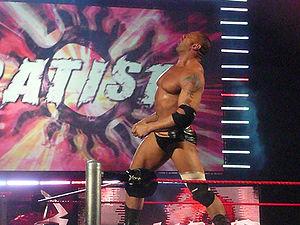
L’édition 2010 d’Extreme Rules est une manifestation de catch télédiffusée et visible uniquement en paiement à la séance. L'événement, produit par la World Wrestling Entertainment, a eu lieu le 25 avril 2010 dans la salle omnisports 1st Mariner Arena à Baltimore, dans le Maryland. Il s'agit de la deuxième édition d'Extreme Rules, pay-per-view annuel ayant lieu chaque année en avril ou mai. Sheamus est la vedette de l'affiche officielle.
David Michael Bautista, Jr., né le 18 janvier 1969 à Washington D.C, plus connu sous le nom de Batista, est un acteur et un catcheur américain.